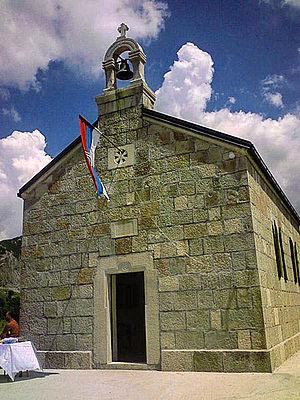
Nevesinje est une ville et une municipalité de Bosnie-Herzégovine située dans la République serbe de Bosnie. Selon les premiers résultats du recensement bosnien de 2013, la ville intra muros compte 5 464 habitants et la municipalité 13 758.
Slato est un village de Bosnie-Herzégovine. Il est situé dans la municipalité de Nevesinje et dans la République serbe de Bosnie. Selon les premiers résultats du recensement bosnien de 2013, il compte 52 habitants.